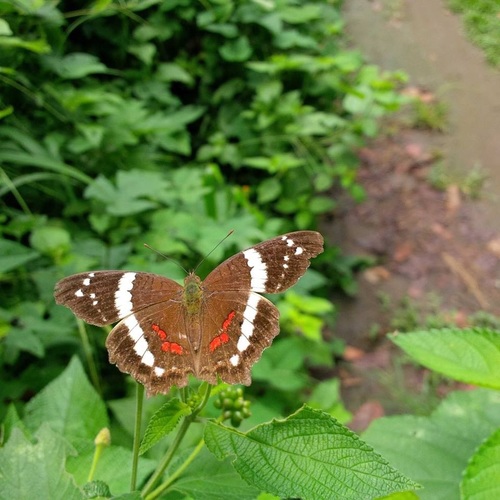
Scientific name: Anartia fatima
Common name: Banded peacock
Family: Nymphalidae
Order: Lepidoptera
Pollinator type: Primary pollinator
Habitat: Open areas and gardens
Geographic range: South America
Conservation status: Least Concern